USS Toledo (SSN-769)

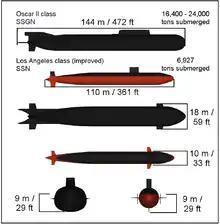
Size and mass comparison of "Kursk" and USS "Toledo", which is less than half of "Kursk"s displacement

"Toledo" deployed to the Mediterranean again in late 2001-early 2002 in support of Operation Enduring Freedom.